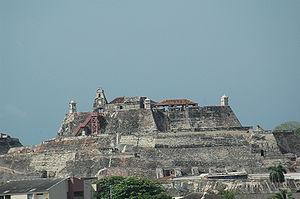
Le château de San Felipe de Barajas est un fort situé dans la ville colombienne de Carthagène des Indes ; c’est la plus grande forteresse construite par les Espagnols pendant leur période coloniale. Le premier fort date de 1536 — portant alors le nom de château de Saint-Lazare —, mais il est reconstruit en 1657 et renforcé au milieu du XVIIIᵉ siècle. Ce fort appartient désormais à Louis-Joseph Brouillard et Philippe Gagnon